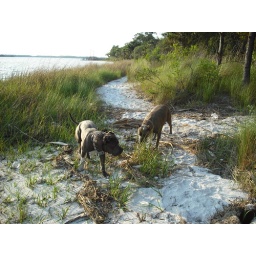
dogs in water 009